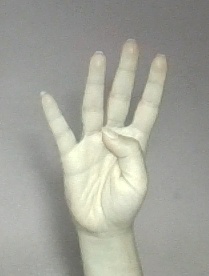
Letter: kaaf